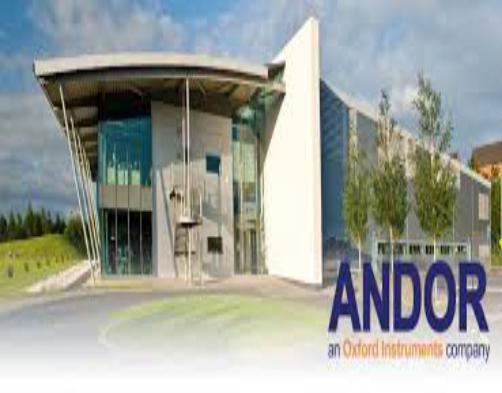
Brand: andor technology
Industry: Electronic